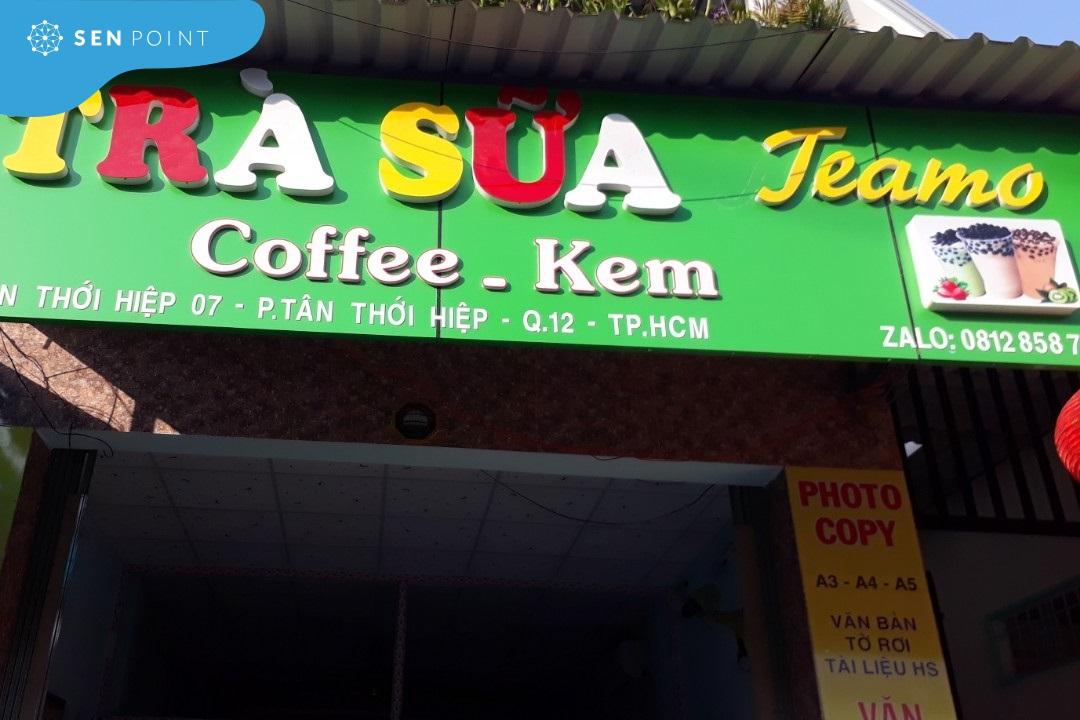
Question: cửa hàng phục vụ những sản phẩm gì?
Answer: cà phê và kem